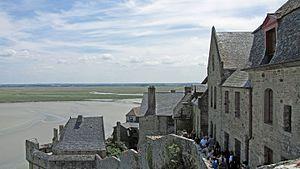
Vue sur la baie des remparts.
Les fortifications du Mont-Saint-Michel sont un ouvrage défensif situé sur la commune du Mont-Saint-Michel, en France destiné à protéger le mont et son abbaye essentiellement lors de la guerre de Cent Ans.